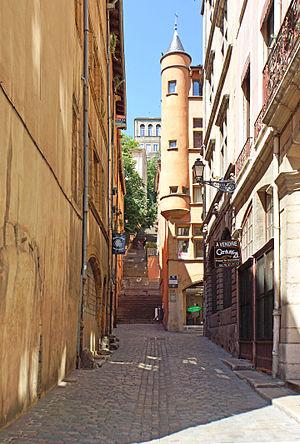
La rue de la Loge est une rue pavée du quartier Saint-Paul à Lyon. D'orientation est-ouest, elle fait partie du Vieux Lyon dans le 5ᵉ arrondissement.